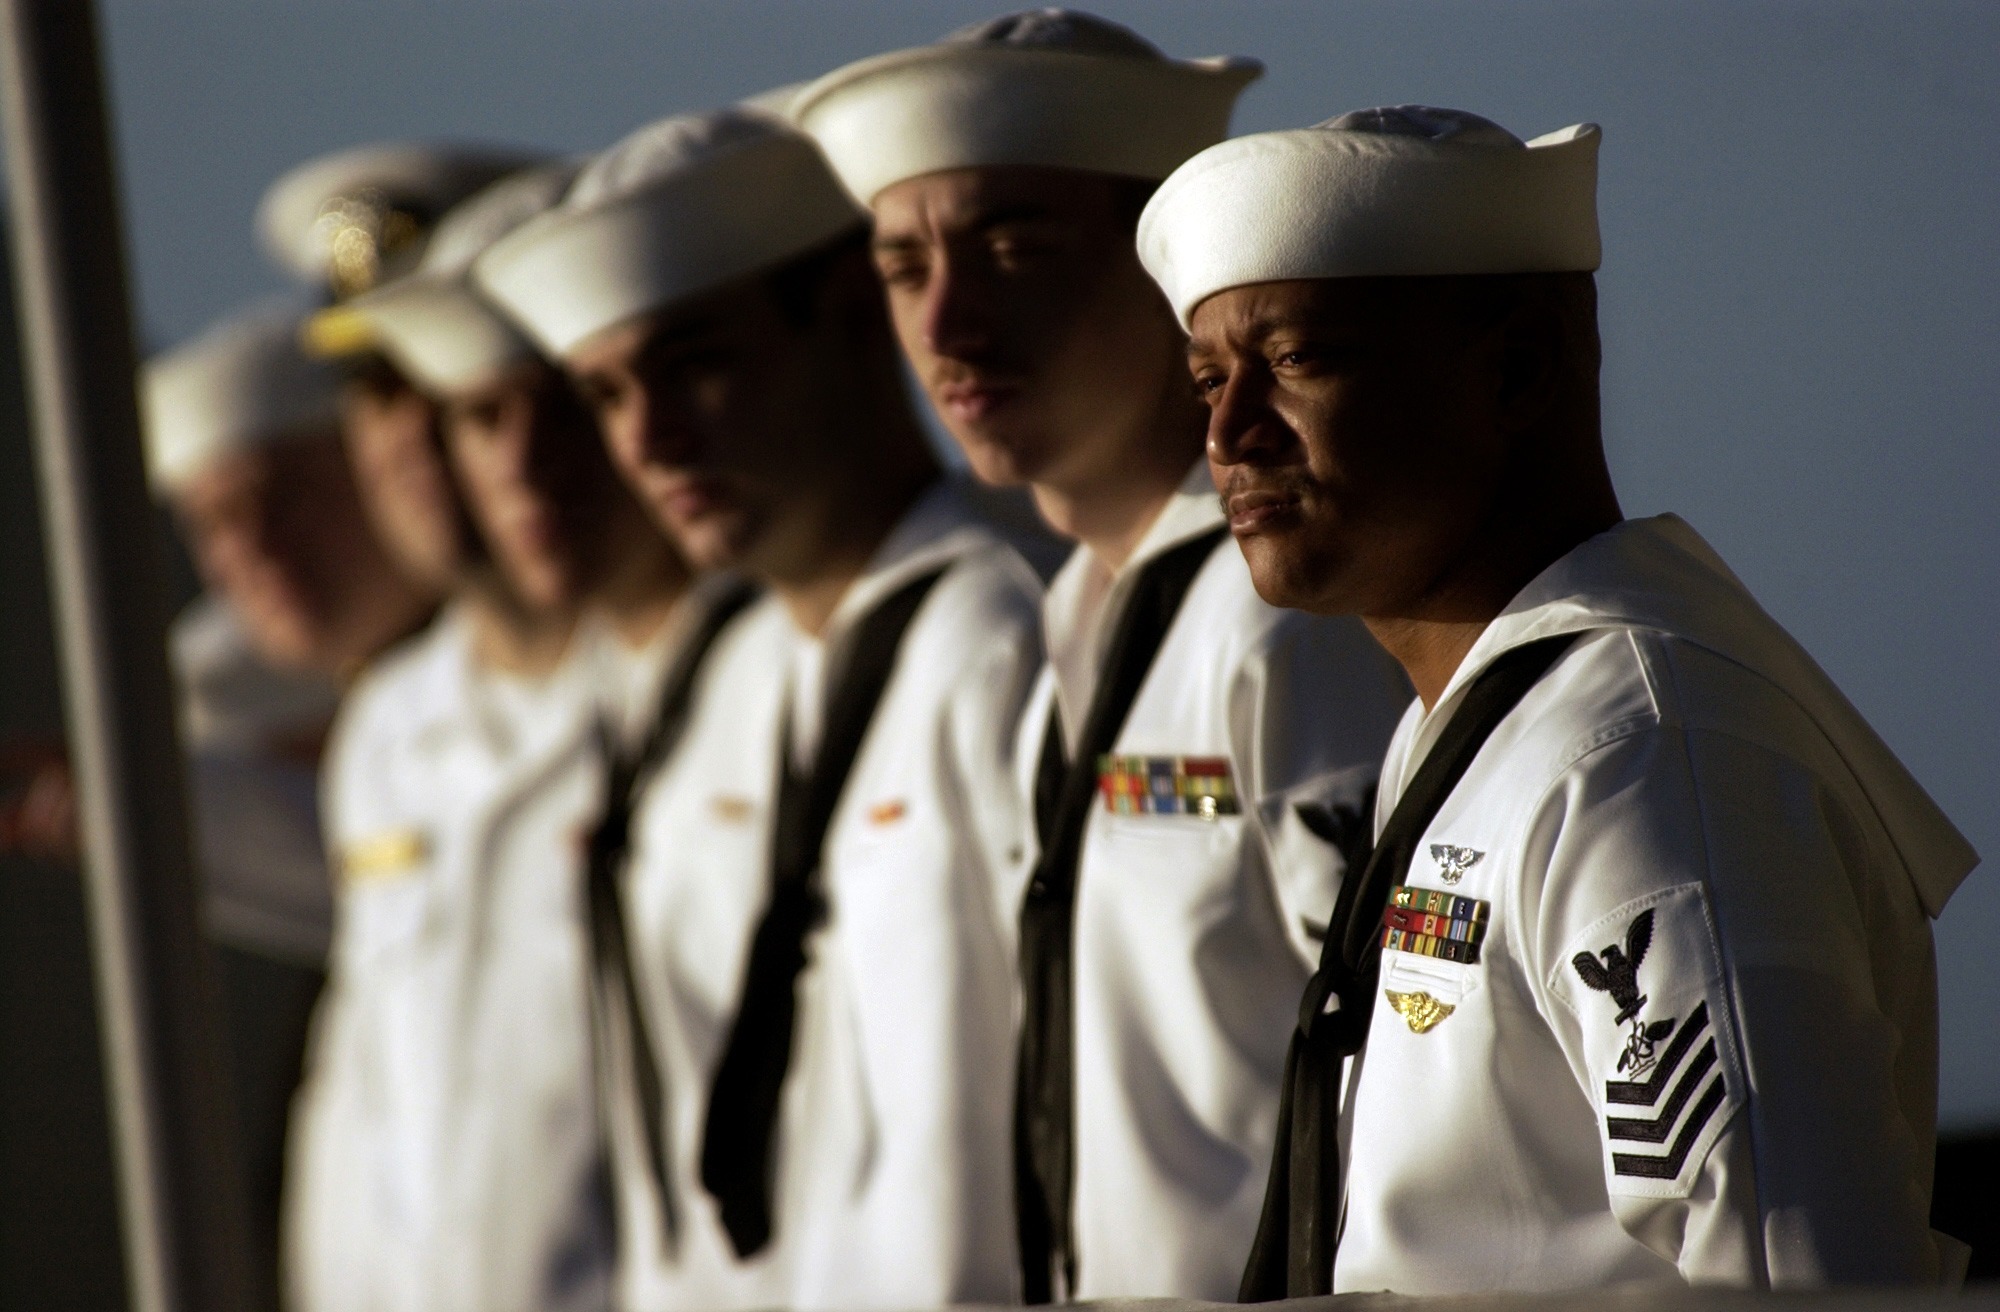
person, row, military, formation, line, soldier, army, profession, outside, us navy, navy, troop, air force, lined up, on deck, sailors, military police, military officer, military person